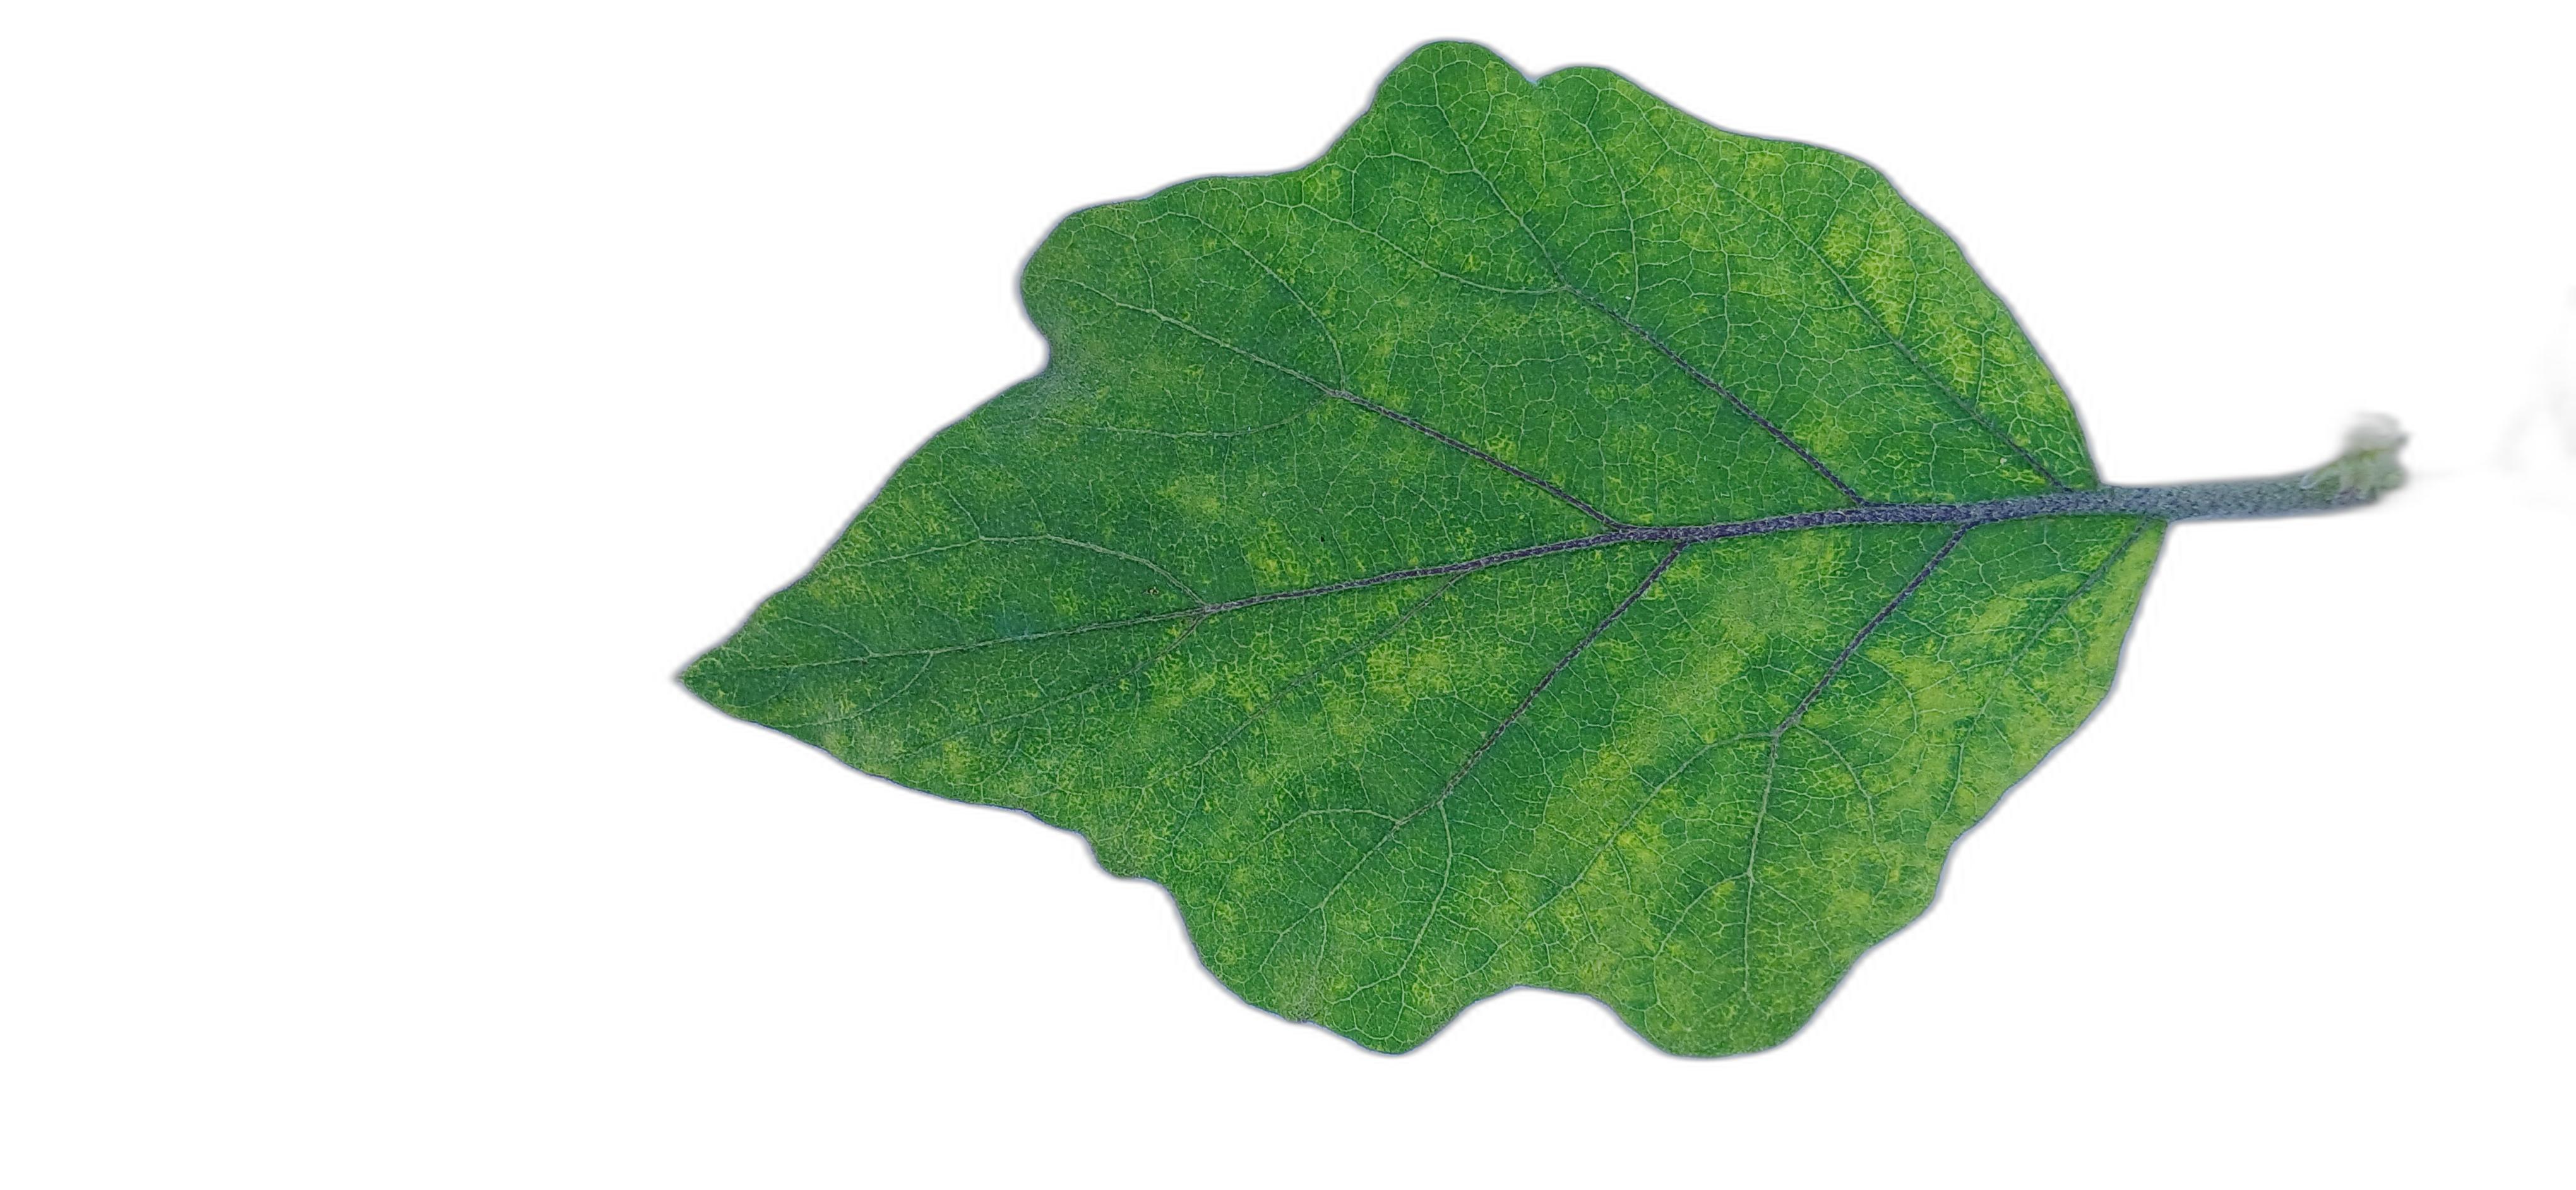
Label: Mosaic Virus Disease